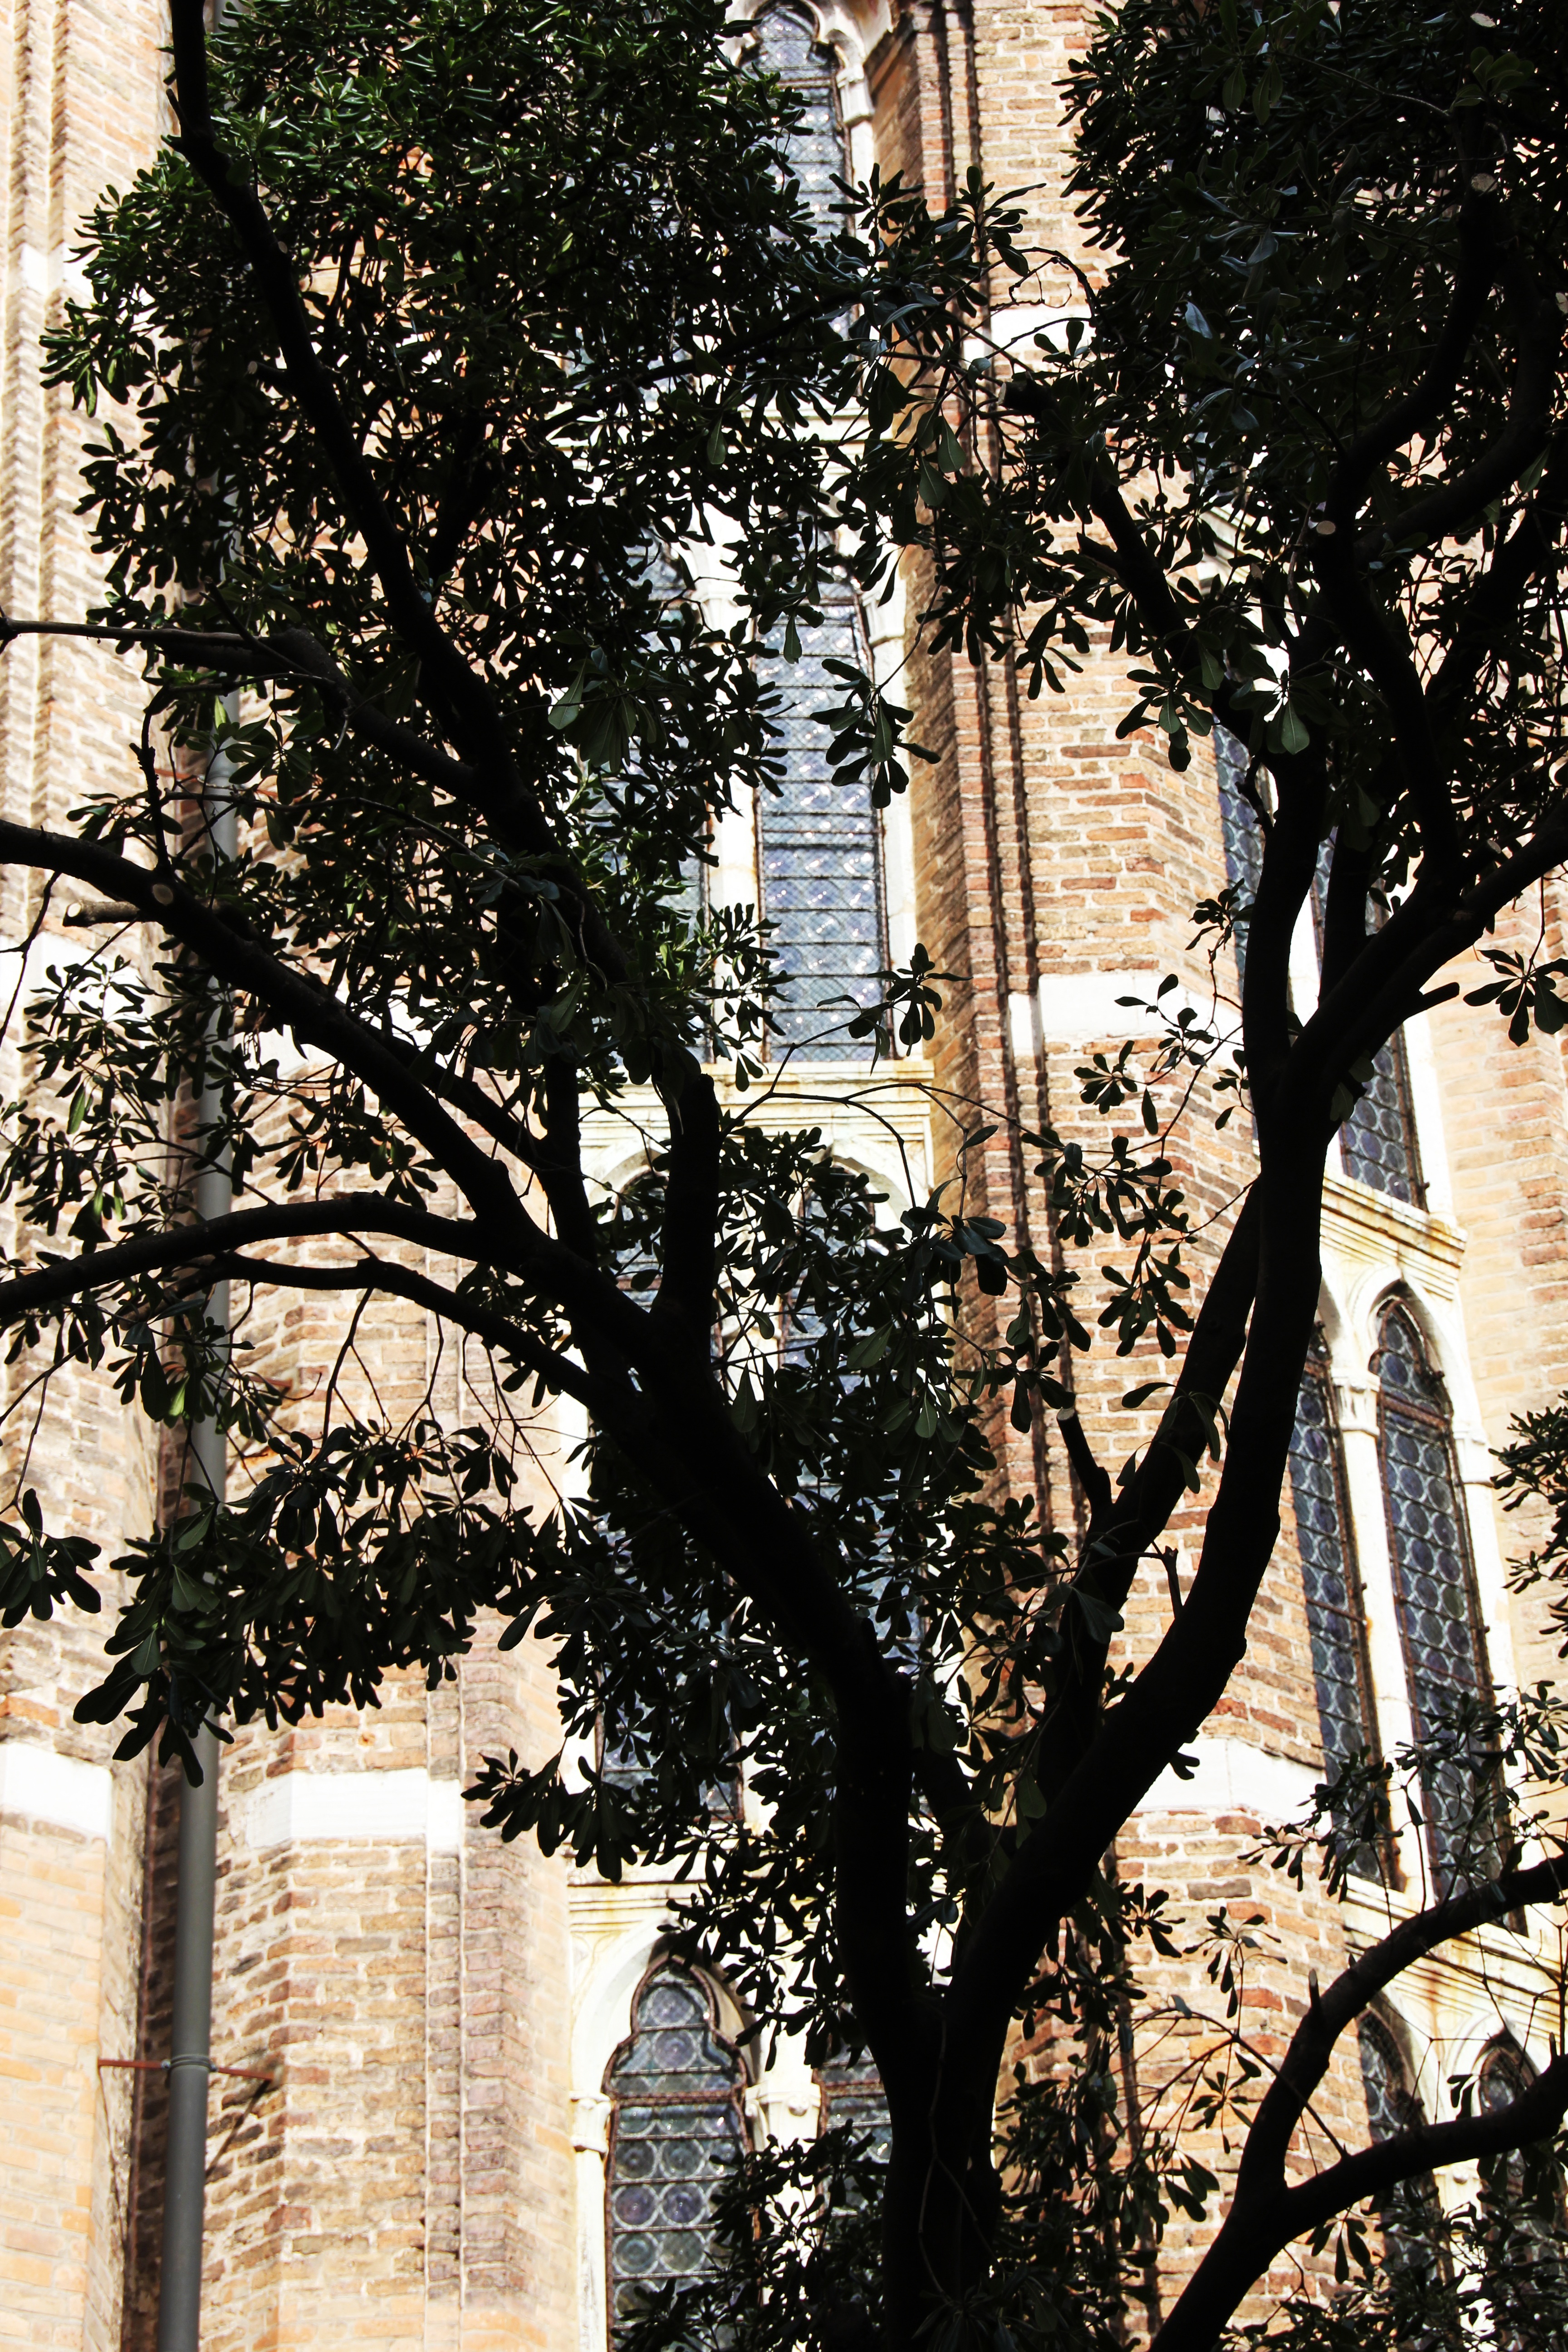
tree, architecture, plant, road, street, house, sunlight, leaf, flower, window, alley, city, spring, autumn, shadow, church, season, neighbourhood, urban area, woody plant